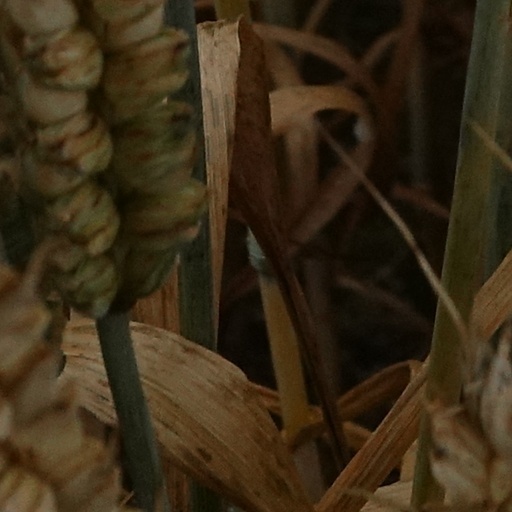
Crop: wheat